J. Samuel Fowler

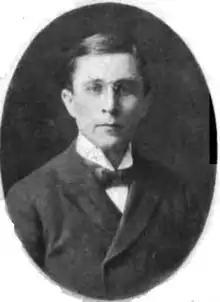
J. Samuel Fowler (1903)

J. Samuel Fowler (June 15, 1874 in Harmony, Chautauqua County, New York – 1961) was an American lawyer and politician from New York.